Rock Road massacre

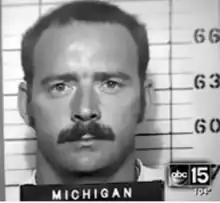
Mugshot of Robert Lee Haggart

The Rock Road massacre, also known as the Farwell murders or Clare County murders, was a 1982 mass murder in which seven members of the George W. Post family, four adults and three children, were killed with a shotgun and a handgun at a farmhouse on Rock Road in Garfield Township just west of Farwell, Michigan, United States.